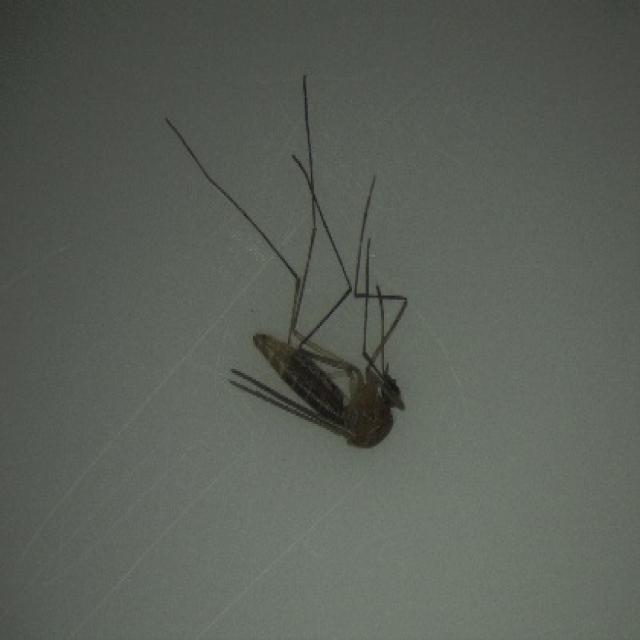
Species: culex_pipiens